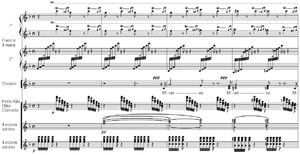
Berlioz - Lélio, piano dans l'orchestre
Lélio ou le Retour à la Vie, op. 14b, est une œuvre musicale du compositeur français Hector Berlioz incorporant un texte parlé, écrit comme suite de la Symphonie fantastique.
La présence du piano dans l'orchestre se traduit de deux manières opposées, en fonction du rôle confié à l'instrument.
Le Traité d’instrumentation et d’orchestration est un ouvrage publié par Hector Berlioz en 1844, traitant de composition musicale, considérée du point de vue des instruments et de l'orchestre. Une seconde édition, revue et augmentée, paraît en 1855 avec Le Chef d'orchestre, théorie de son art, consacré à la direction d'orchestre.